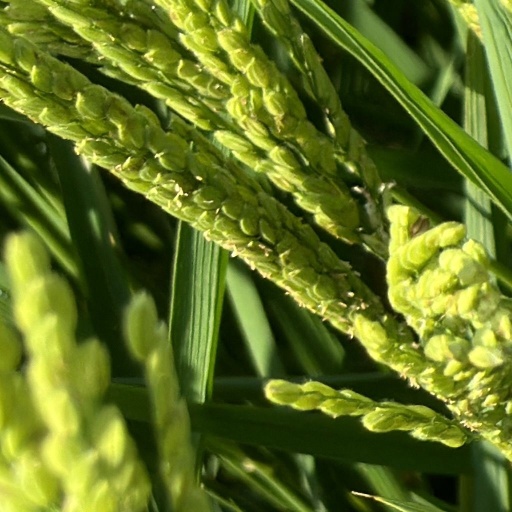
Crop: rice